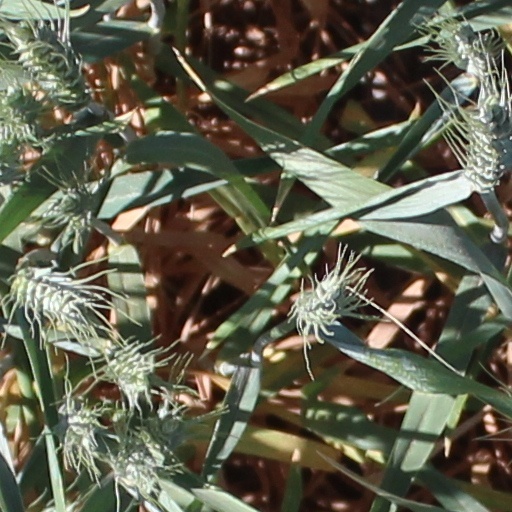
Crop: wheat